List of Uruguay national football team hat-tricks

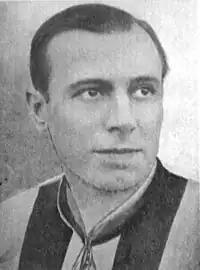
José Piendibene, first player to score a hat-trick for Uruguay.

Since Uruguay's first official international football match in 1902, there have been 33 occasions when a Uruguayan player has scored three or more goals (a hat-trick) in a game. The first hat-trick was scored by José Piendibene against Argentina in 1919. The record for most goals scored in an international match by a Uruguayan player is five, which has been achieved by Héctor Scarone against Bolivia in 1926.